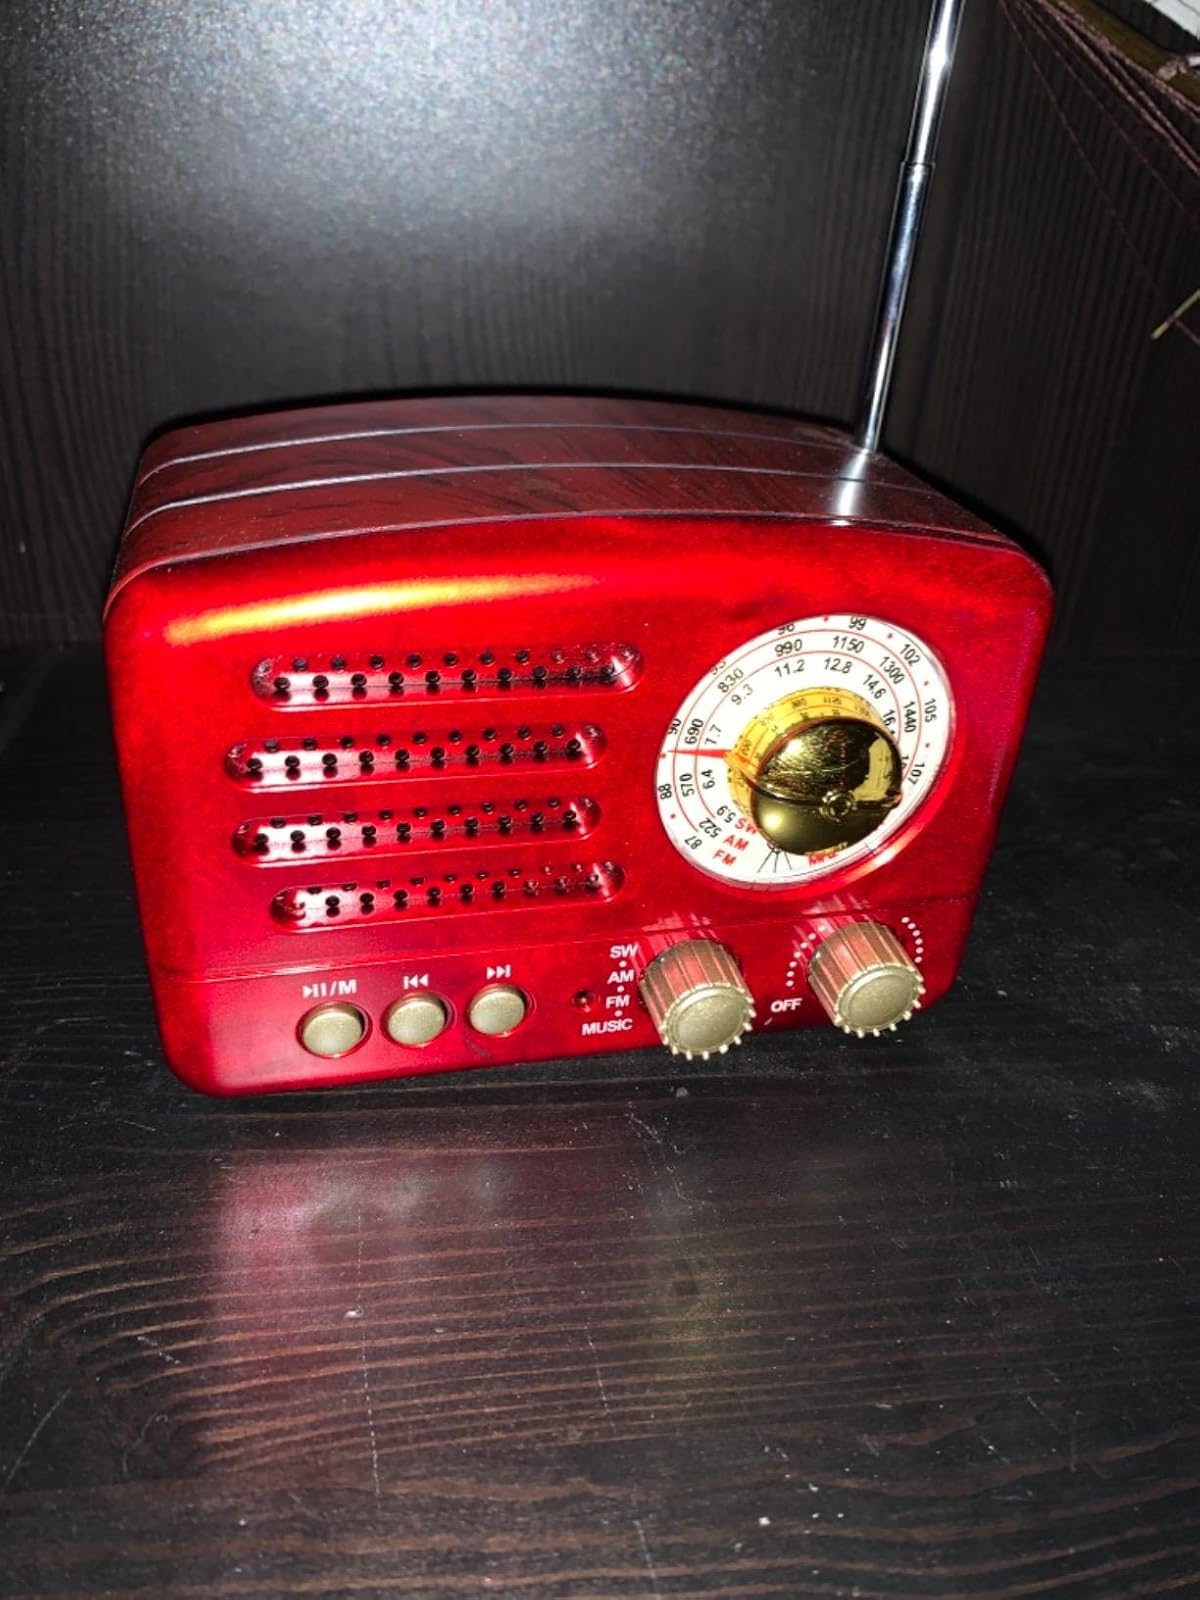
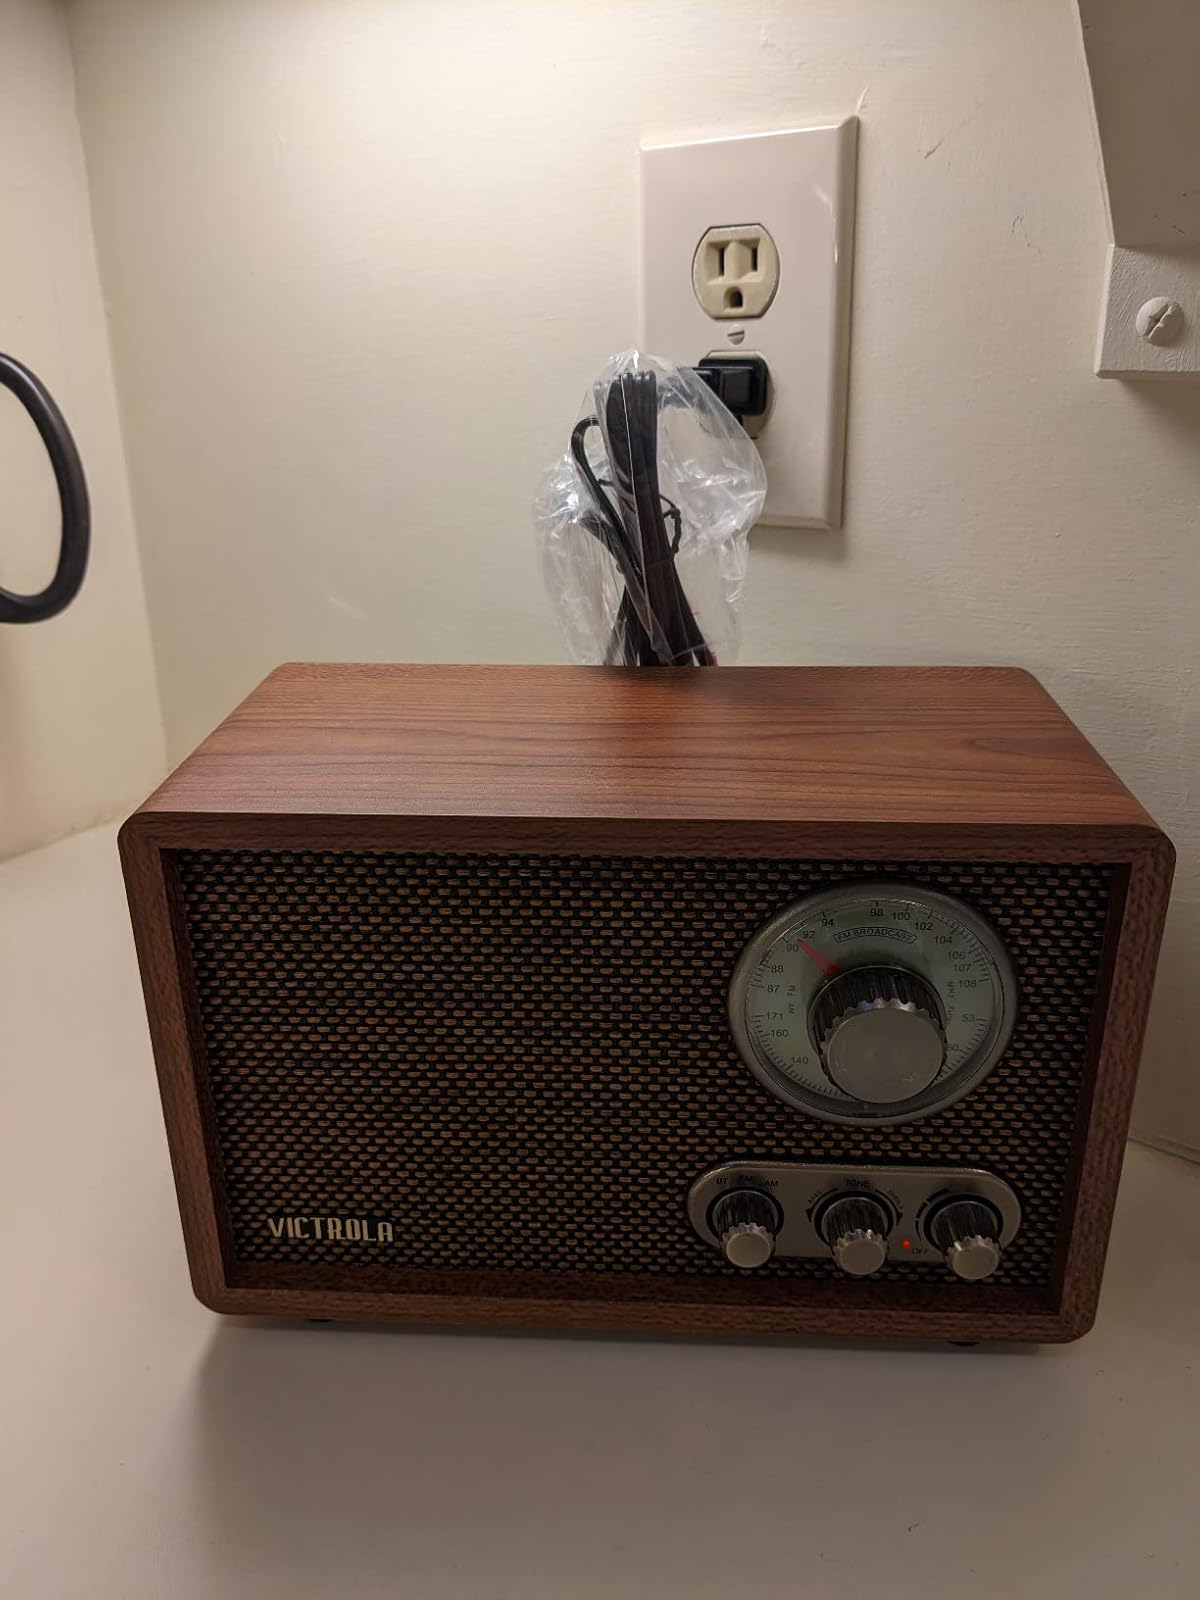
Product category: radio
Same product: no